Friuli-Venezia Giulia

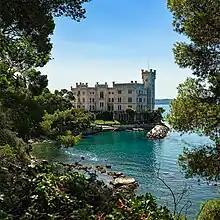
Miramare Castle, built by Archduke Maximilian of Austria, later Emperor of Mexico, in Trieste

Friuli became Venetian territory in 1420; Trieste and Gorizia, which remained within the Holy Roman Empire, came under Habsburg (Austrian) dominance in 1382 and 1500 respectively. The Venetian fortress of Gradisca d'Isonzo was retaken by the Empire in 1511 and incorporated into Gorizia but Monfalcone to the south remained an effective Venetian exclave. Pordenone was a , under Austrian influence until 1515, when it fell to Venetian rule. Gradisca was separated from Gorizia in 1647 but were reunited in 1754 to form the Princely County of Gorizia and Gradisca.